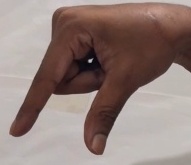
ASL sign: Q